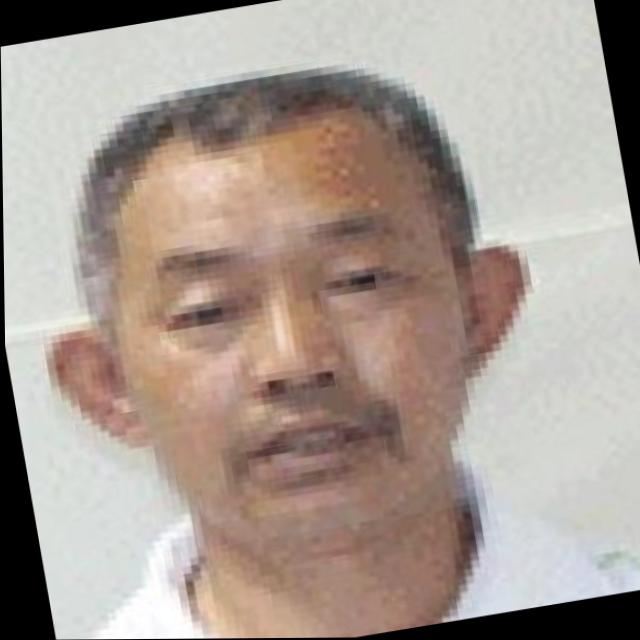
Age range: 45-64